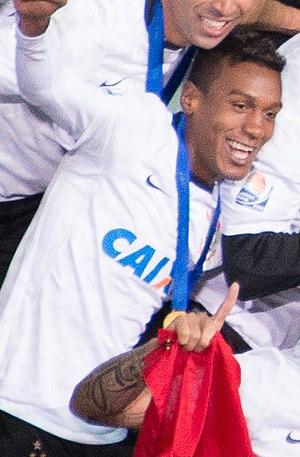
Edenílson Andrade dos Santos, né le 18 décembre 1989 à Porto Alegre, est un footballeur brésilien. Il évolue au poste de milieu de terrain au SC Internacional.